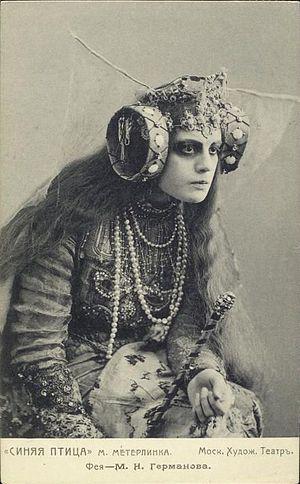
L’Oiseau bleu est une pièce de théâtre en six actes et douze tableaux écrite par l'écrivain belge Maurice Maeterlinck en 1908. Elle fut jouée pour la première fois au Théâtre d'art de Moscou de Constantin Stanislavski. Le 2 mars 1911, Réjane donna la première française au Théâtre Réjane à Paris. Maurice Maeterlinck a écrit une suite relativement courte à L'Oiseau bleu, qu'il a intitulée L'Oiseau bleu et les Fiançailles.
Maria Nikolaïevna Germanova, née en 1884 en Russie, morte le 9 avril 1940 à Paris en France, est une actrice d'origine russe.